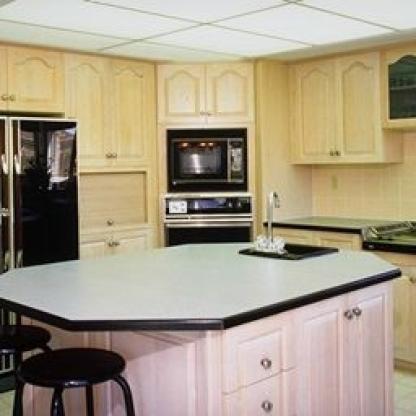
Scene: Indoor